Geoffrey Barkas

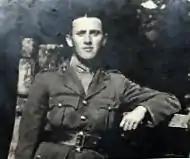
Barkas in uniform in the First World War, c. 1917

Geoffrey Barkas (born Geoffrey de Gruchy Barkas, 27 August 1896 – 3 September 1979) was an English filmmaker active between the World War I and World War II. Barkas led the British Middle East Command Camouflage Directorate in the Second World War. His largest "film set" was Operation Bertram, the army-scale deception for the battle of El Alamein in October 1942.